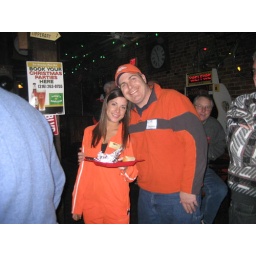
Two of our 4 Hooter's girls (you can tell by the orange outfits)